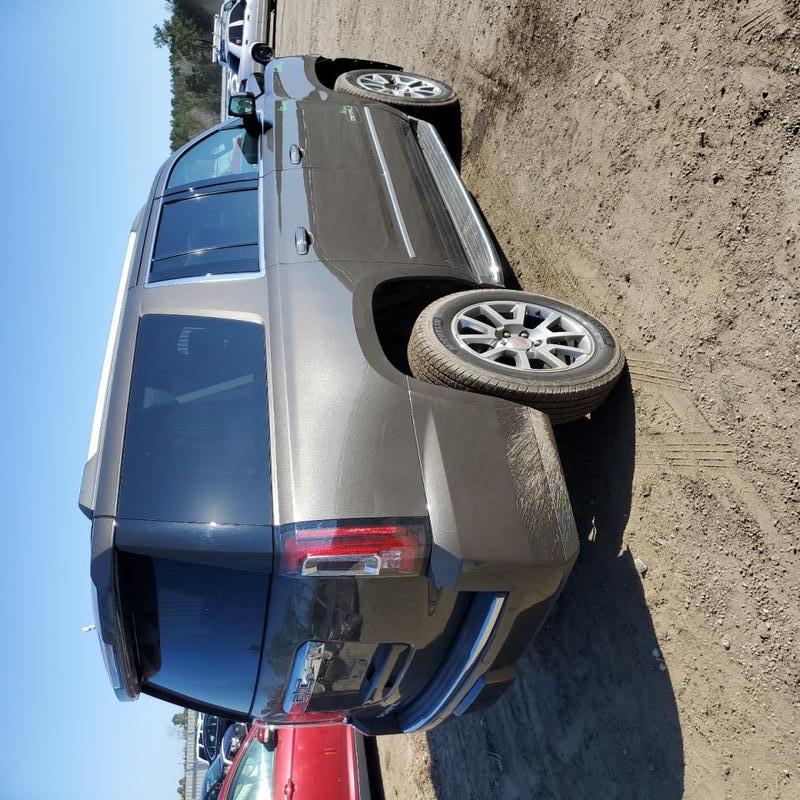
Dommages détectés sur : aile avant droite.
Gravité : mineur